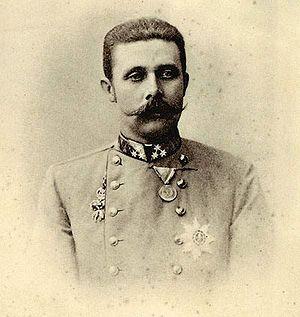
Titanic : Une aventure hors du temps est un jeu vidéo d'aventure historique dans lequel le joueur mène une enquête à bord du RMS Titanic, le célèbre paquebot qui heurta un iceberg et coula le 15 avril 1912 à 2 h 20 du matin.
Charles François Joseph de Habsbourg-Lorraine, né à Persenbeug le 17 août 1887 et mort à Funchal le 1ᵉʳ avril 1922, a été, du 22 novembre 1916 au 12 novembre 1918, empereur d'Autriche sous le nom de Charles Iᵉʳ, roi de Hongrie sous le nom de Charles IV et roi de Bohême sous le nom de Charles III. Il fut le dernier empereur ou roi de ces États.
François-Joseph Iᵉʳ, né le 18 août 1830 à Vienne et mort le 21 novembre 1916 dans la même ville, est empereur d’Autriche et roi apostolique de Hongrie. Membre de la maison de Habsbourg-Lorraine, il règne sur l'Autriche et la Hongrie du 2 décembre 1848 au 21 novembre 1916. Du 1ᵉʳ mai 1850 au 24 août 1866, il occupe également la fonction de président de la Confédération germanique.
Le 18 décembre est le 352ᵉ jour de l'année du calendrier grégorien, le 353ᵉ en cas d'année bissextile. Il reste 13 jours avant la fin de l'année.